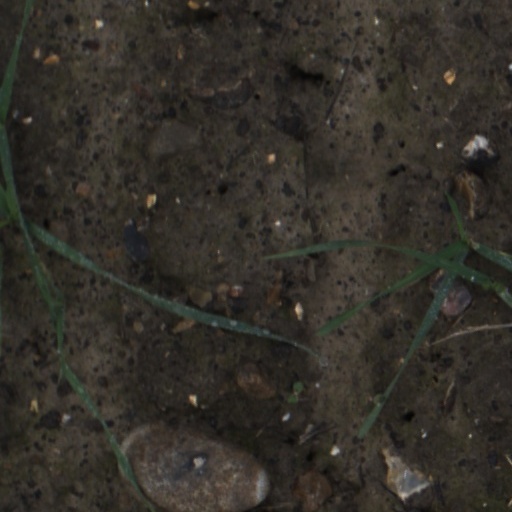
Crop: wheat